Ernie Bailes

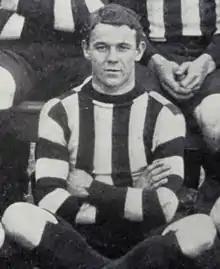
Bailes in 1909

Ernest Albert Bailes (18 June 1888 – 16 March 1964) was an Australian rules footballer. He played with Collingwood in the Victorian Football League (VFL); and, having been dropped by Collingwood, he transferred mid-season to the Brighton Football Club in the VFA, where he played from 1909 to 1915.